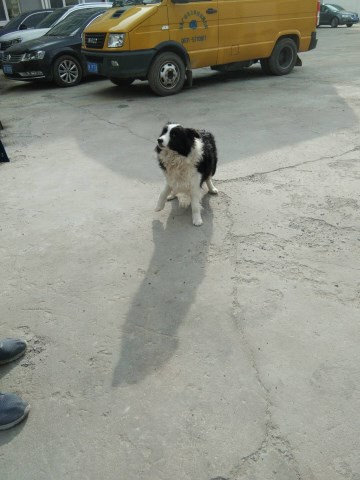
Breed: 2594-n000109-Border_collie